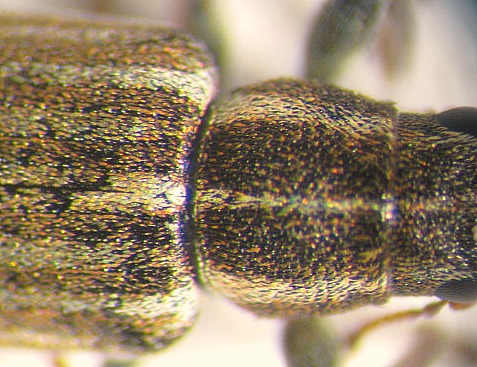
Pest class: pea_leaf_weevil